List of Everton F.C. players

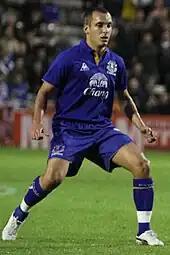
Leon Osman made 433 appearances for Everton, the tenth-most of all time

This is a list of notable footballers who have played for Everton. Generally, this means players that have played 100 or more first-team matches for the club. A number of other players who have played an important role in a league title win have also been included for their – for example Andy Gray.